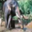
Label: elephant